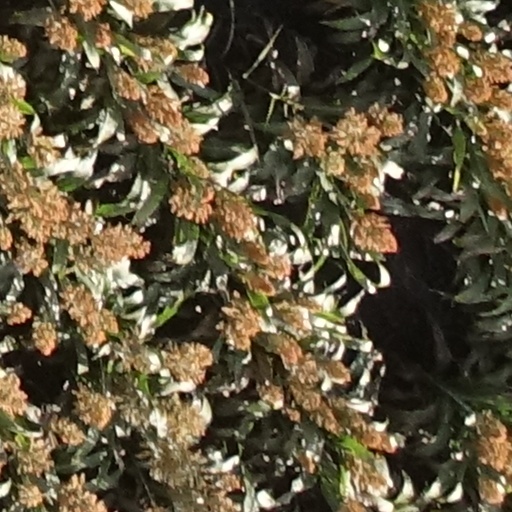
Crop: sorghum